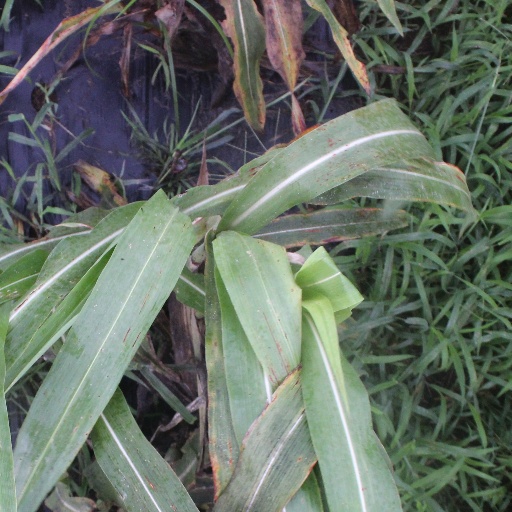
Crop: sorghum